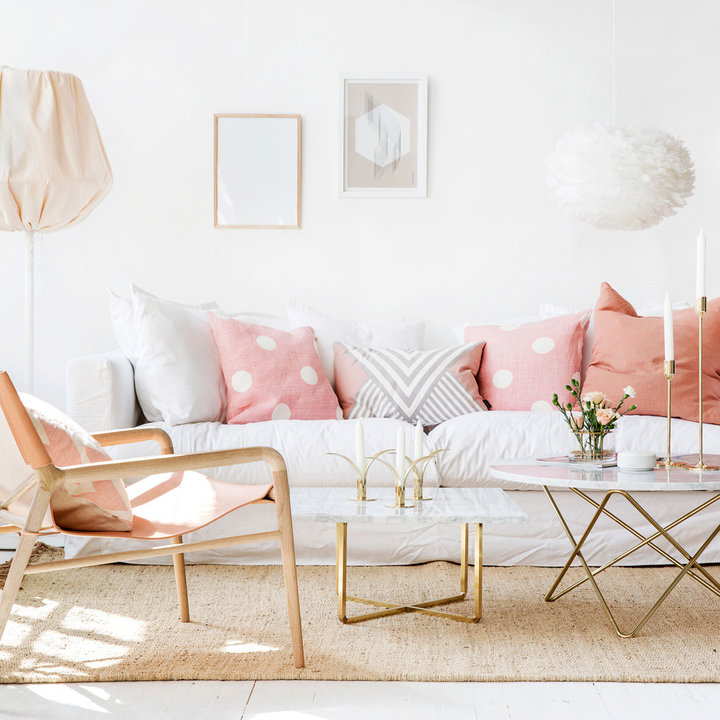
Style: Scandinavian